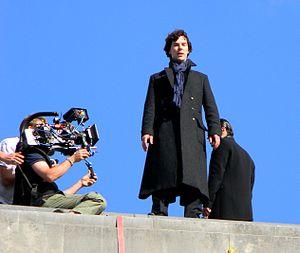
La Chute du Reichenbach est le troisième épisode de la deuxième saison de la série télévisée Sherlock diffusé pour la première fois sur BBC One et BBC One HD le 15 janvier 2012.